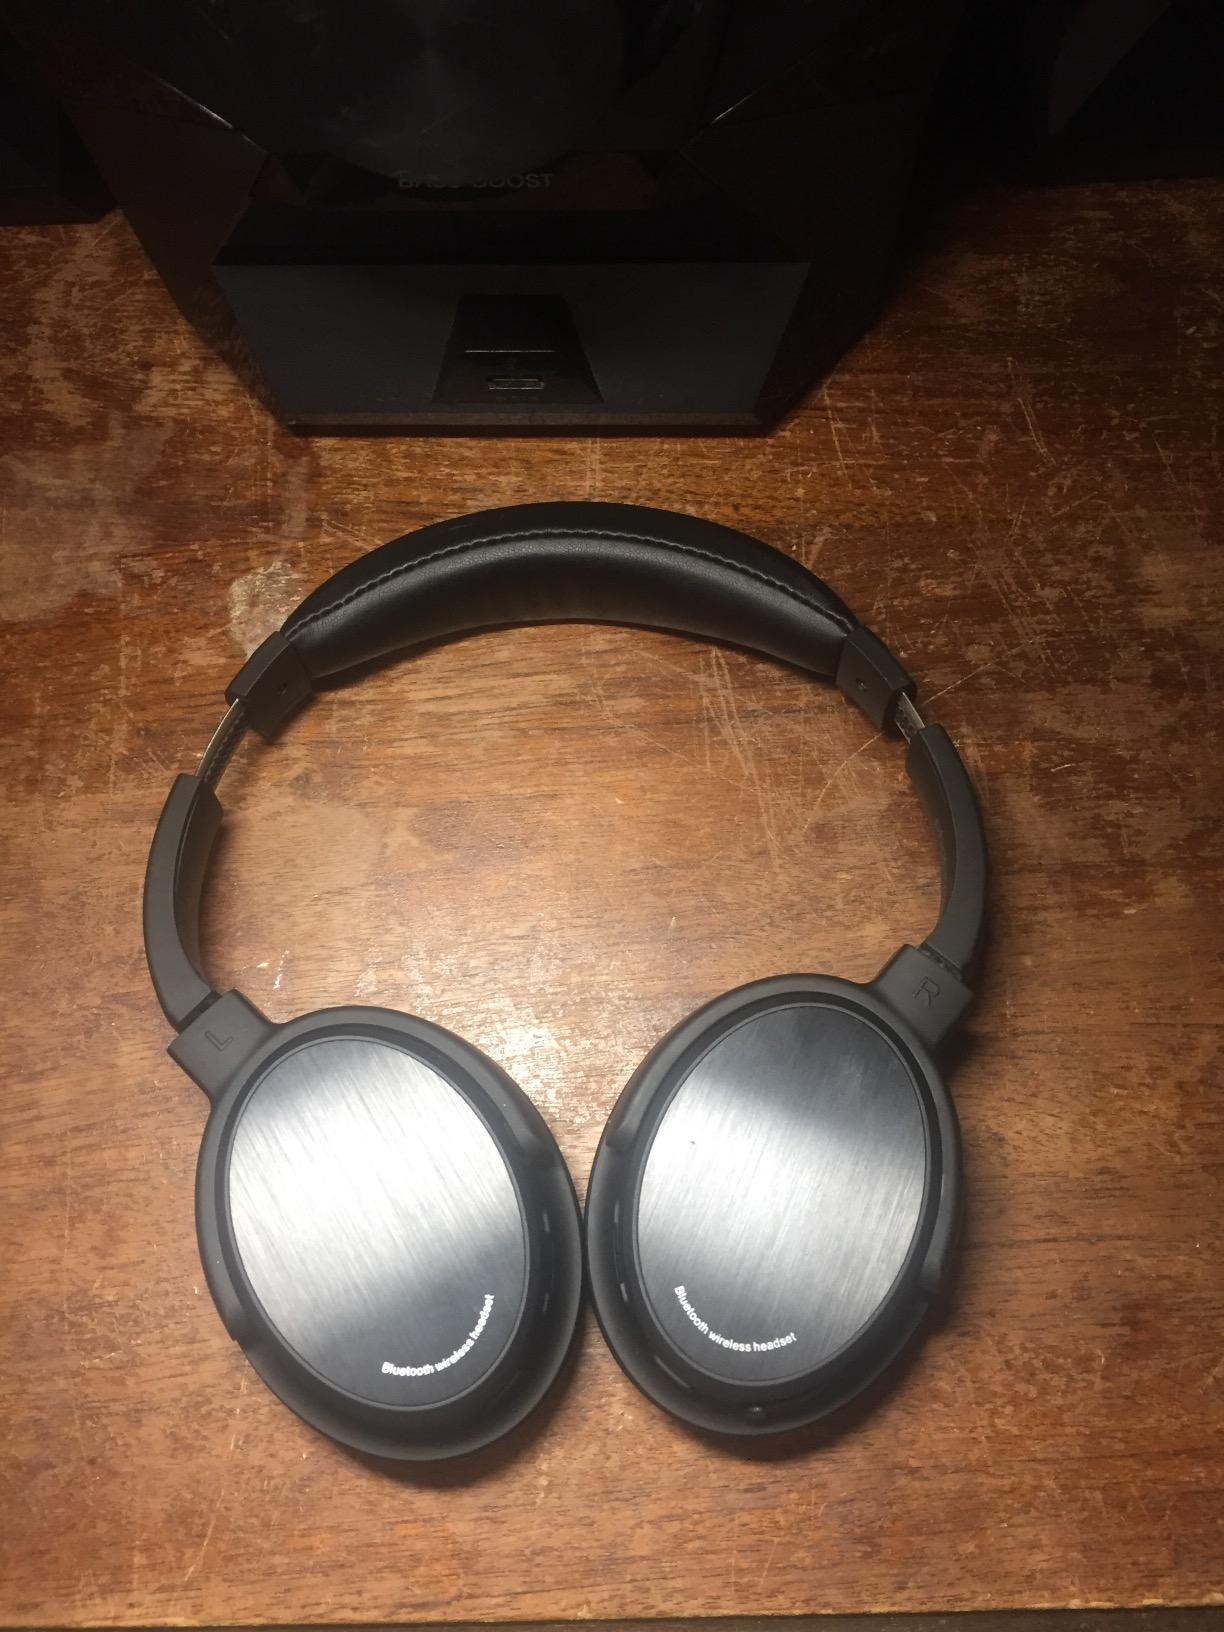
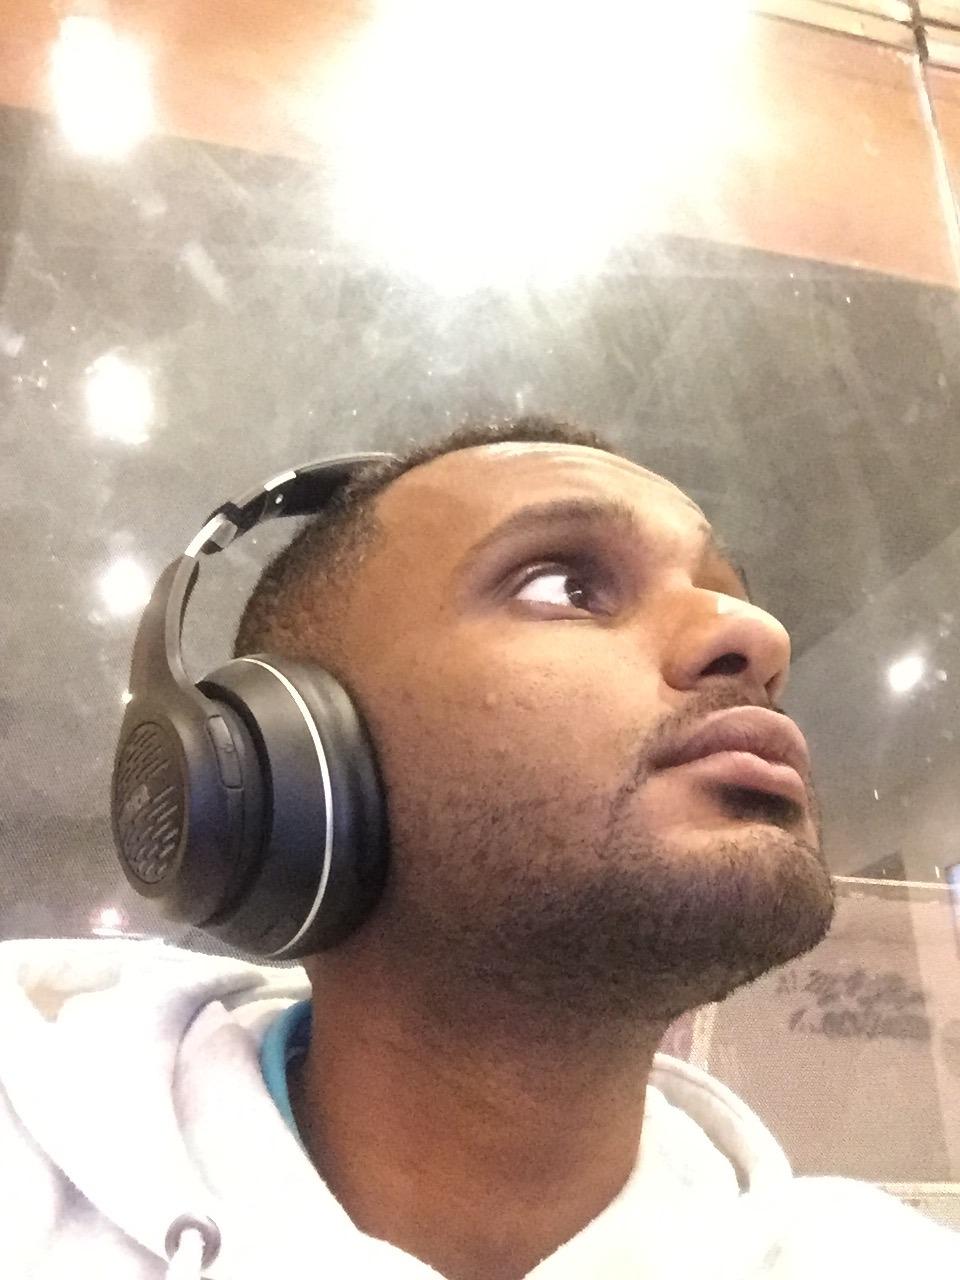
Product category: headphones
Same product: no